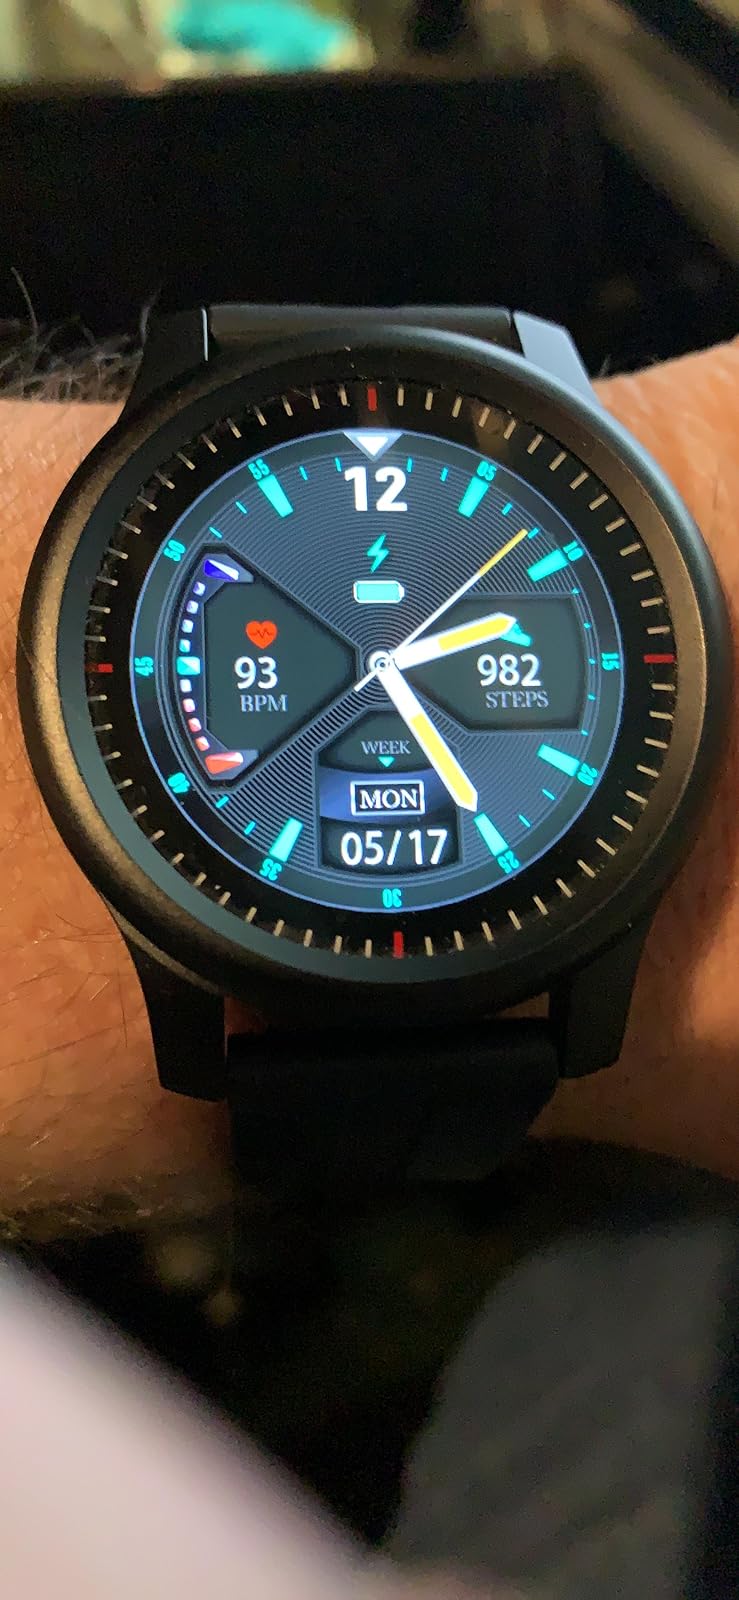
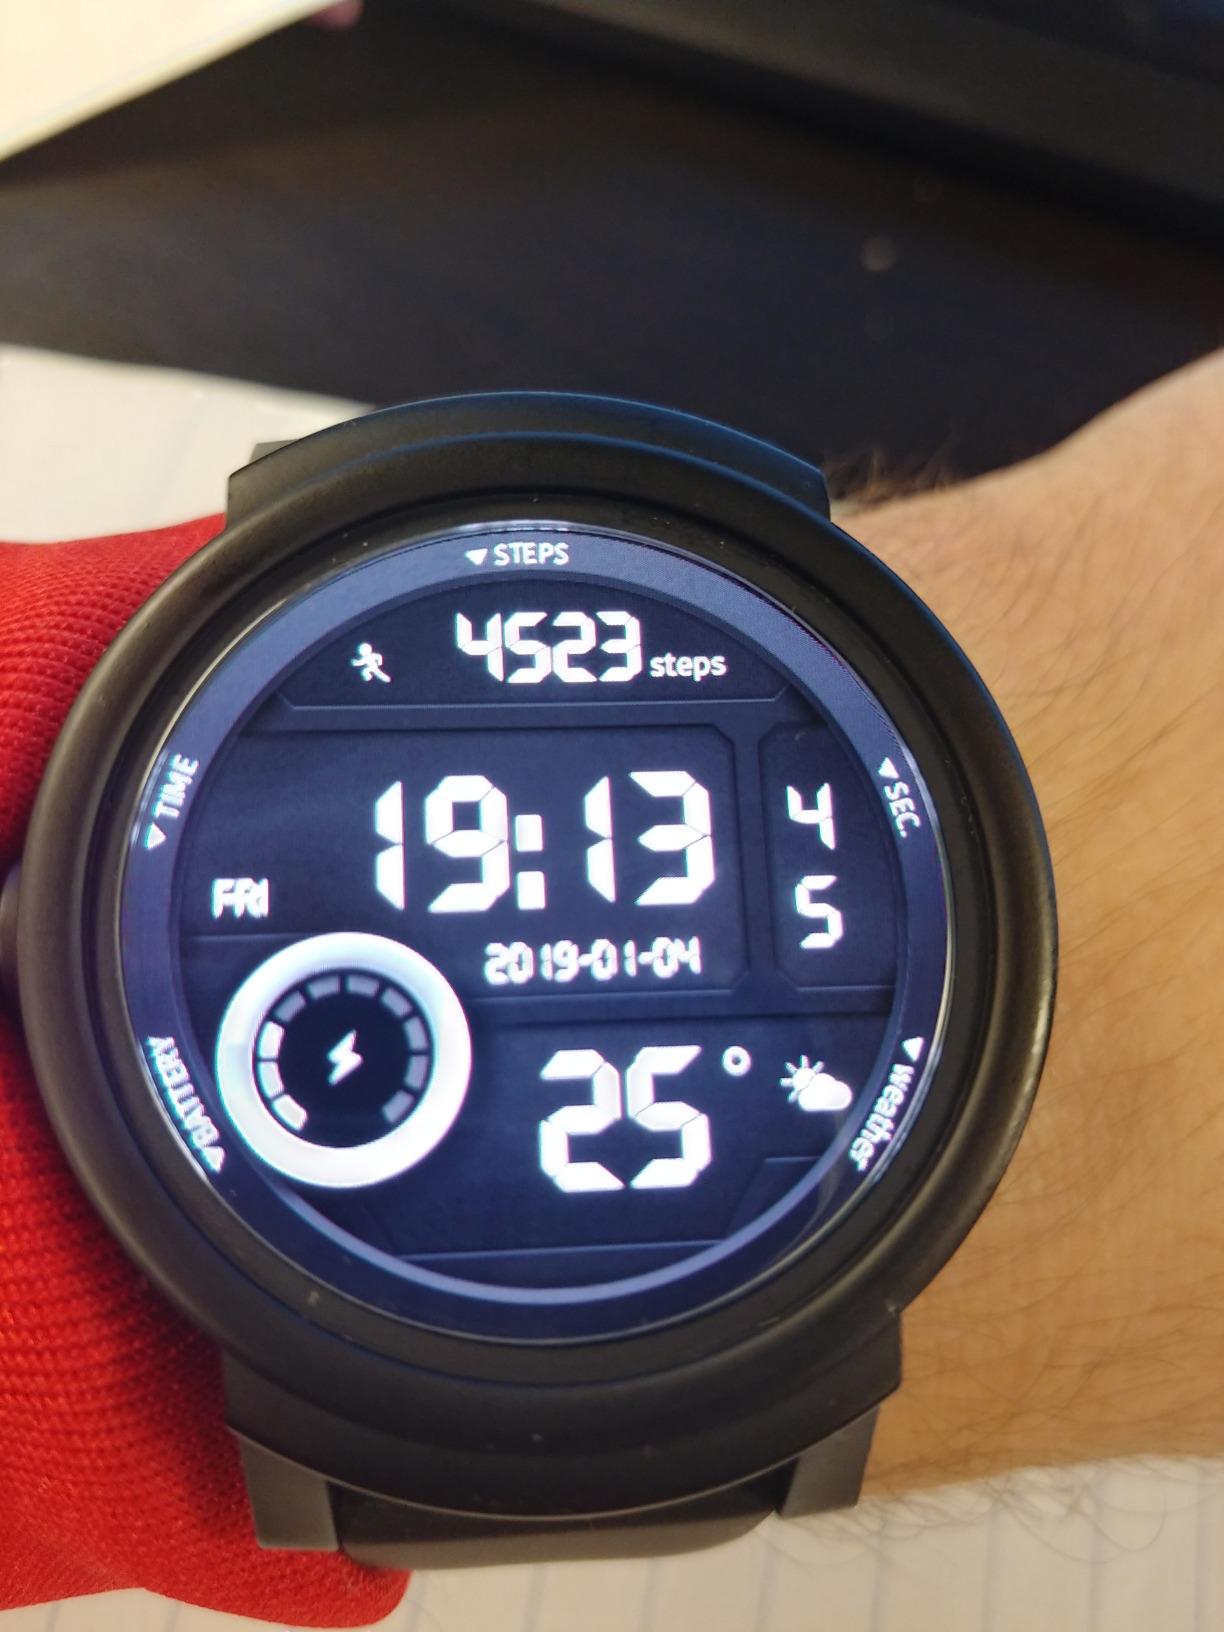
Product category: smartwatch
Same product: no